Ro-Kyu-Bu!

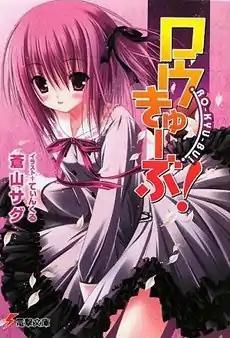
Cover of the first light novel featuring Tomoka Minato

is a Japanese light novel series written by Sagu Aoyama and illustrated by Tinkle. ASCII Media Works published 15 novels between February 2009 to July 2015. The series follows a high school freshman Subaru Hasegawa who becomes the coach of a grade school's girls' basketball team after his own basketball club is disbanded for a year due to a scandal. Three manga adaptations and three PlayStation Portable visual novel games were produced. A 12-episode anime television series, animated by Project No.9 and Studio Blanc, aired between July and September 2011. A 12-episode second season titled "Ro-Kyu-Bu! SS", animated solely by Project No.9, aired between July and September 2013.